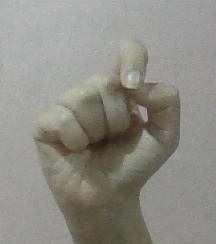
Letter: fa